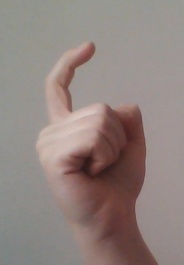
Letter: ra